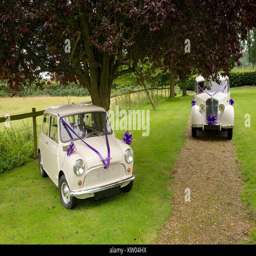
automobile model and another car for a wedding with ribbons